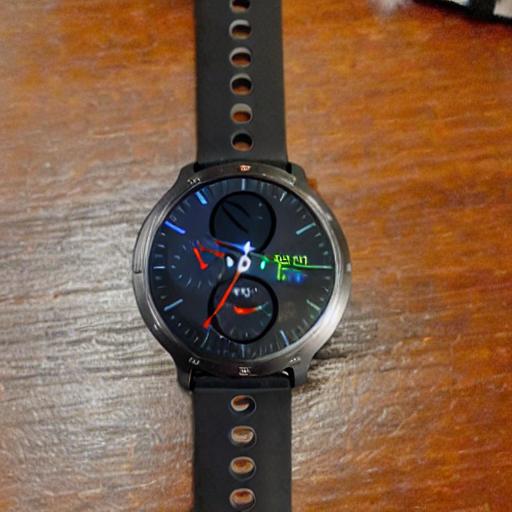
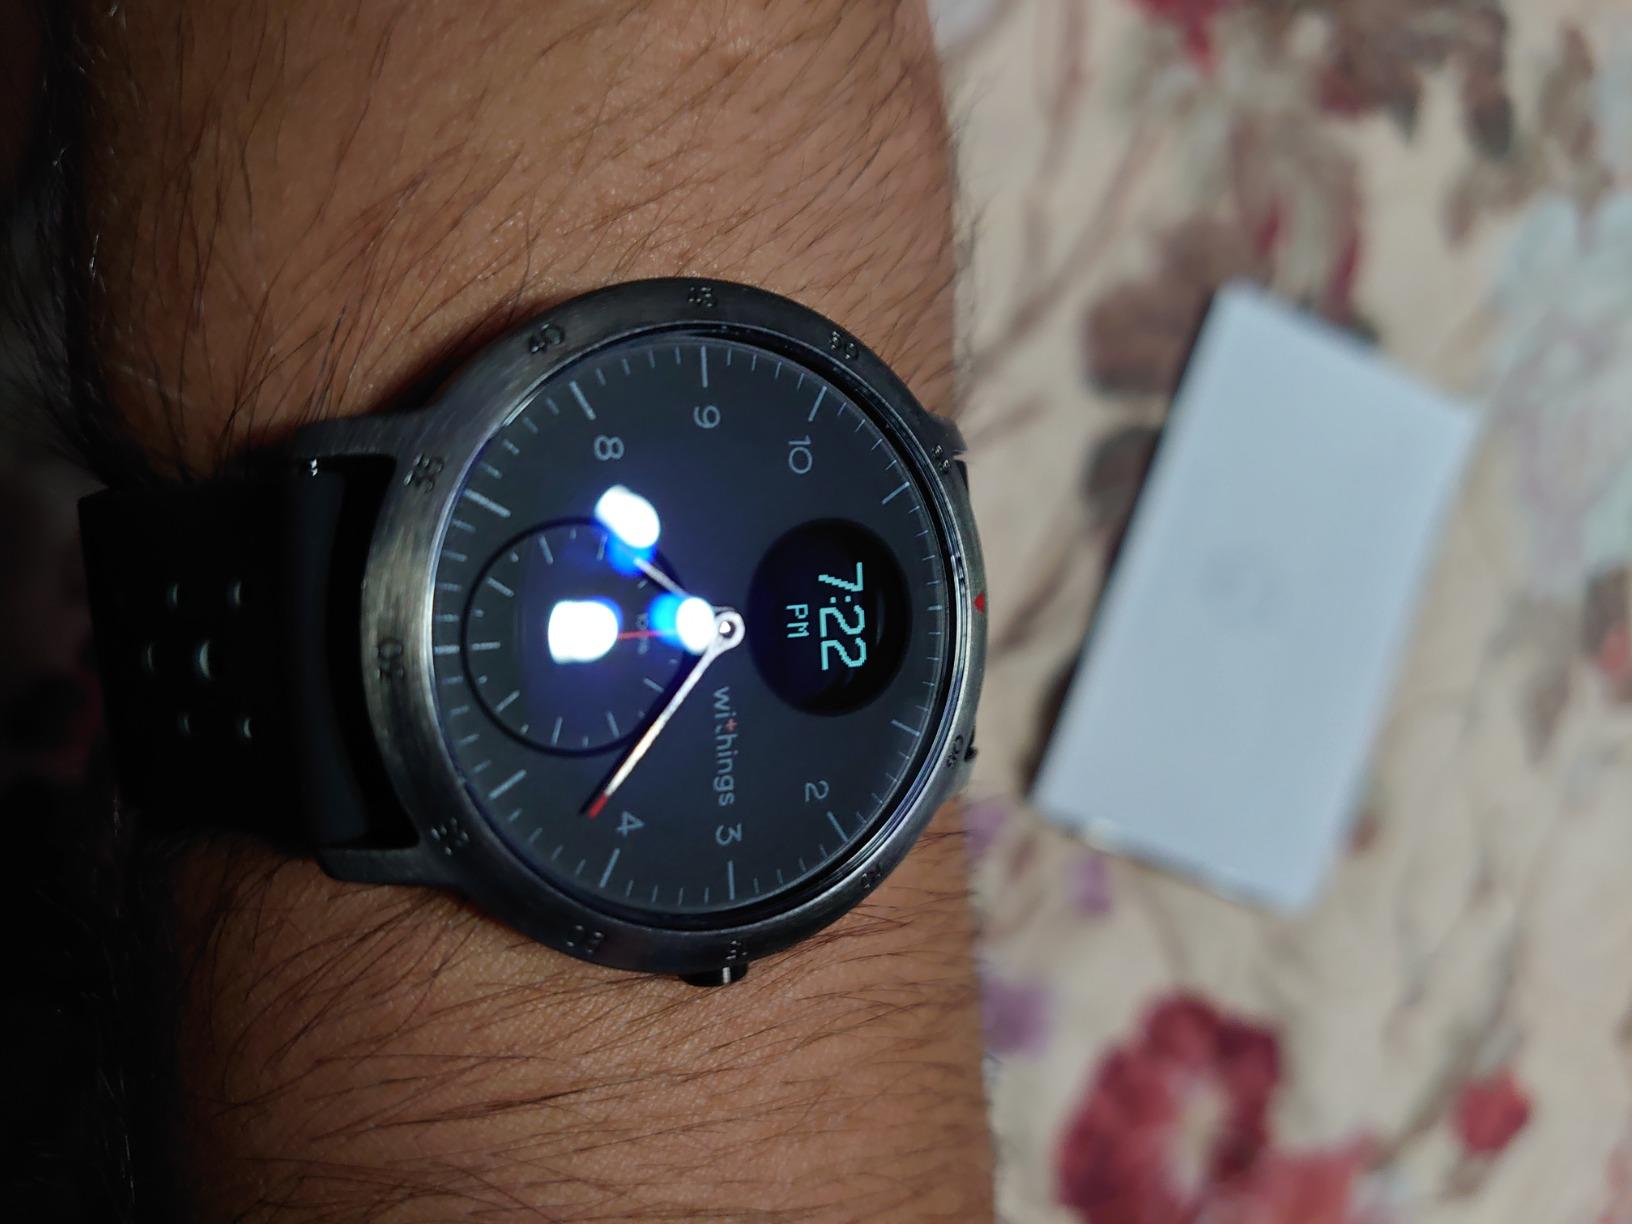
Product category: smartwatch
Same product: no